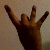
The image shows a hand gesture representing the number 8 in Indian Sign Language.